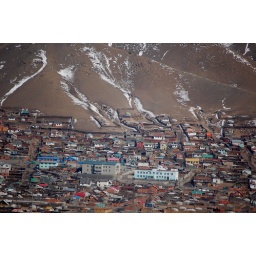
over the mountain to moms house